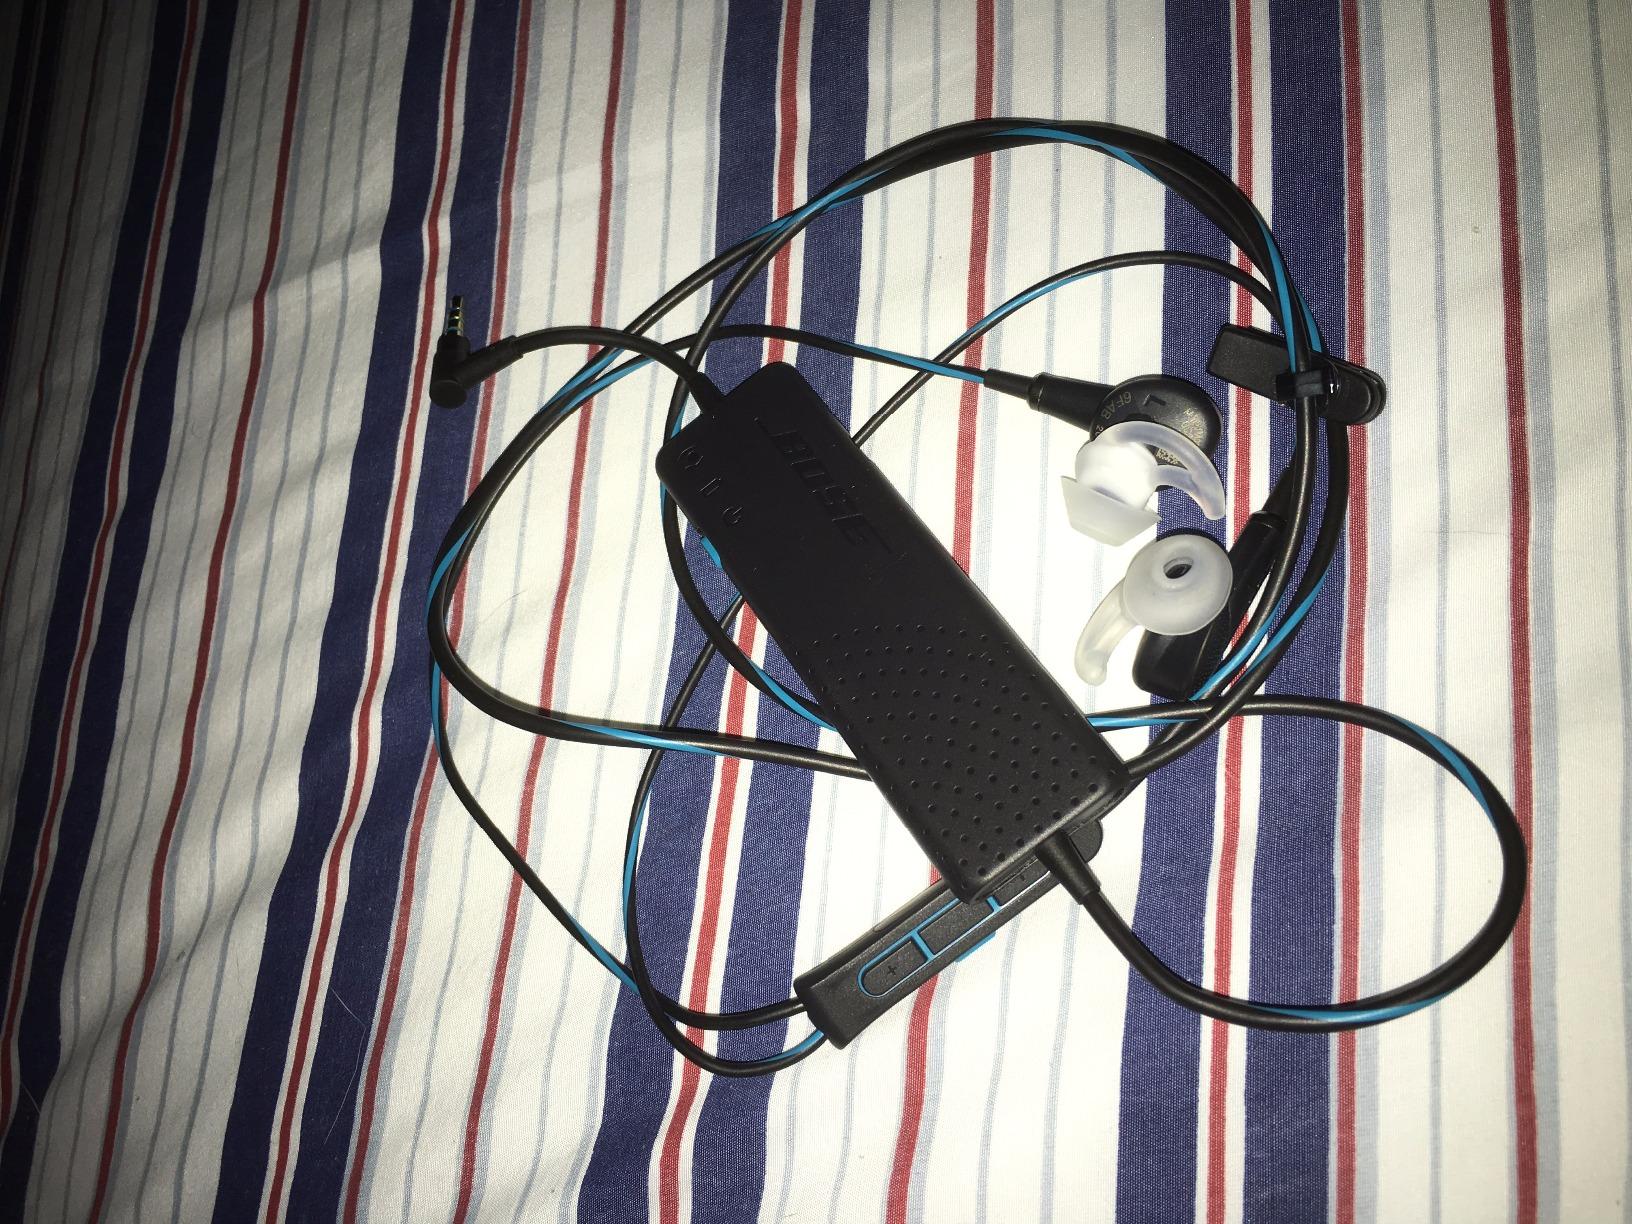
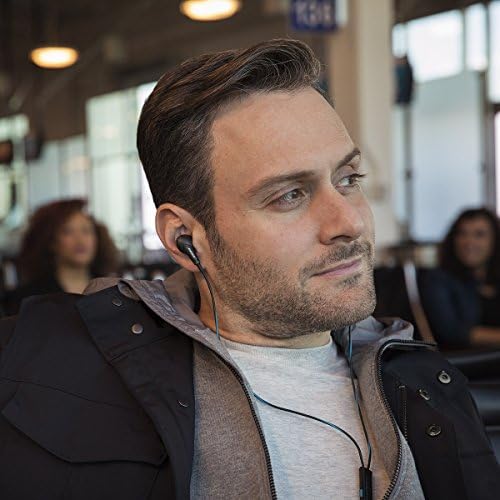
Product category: headphones
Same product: yes